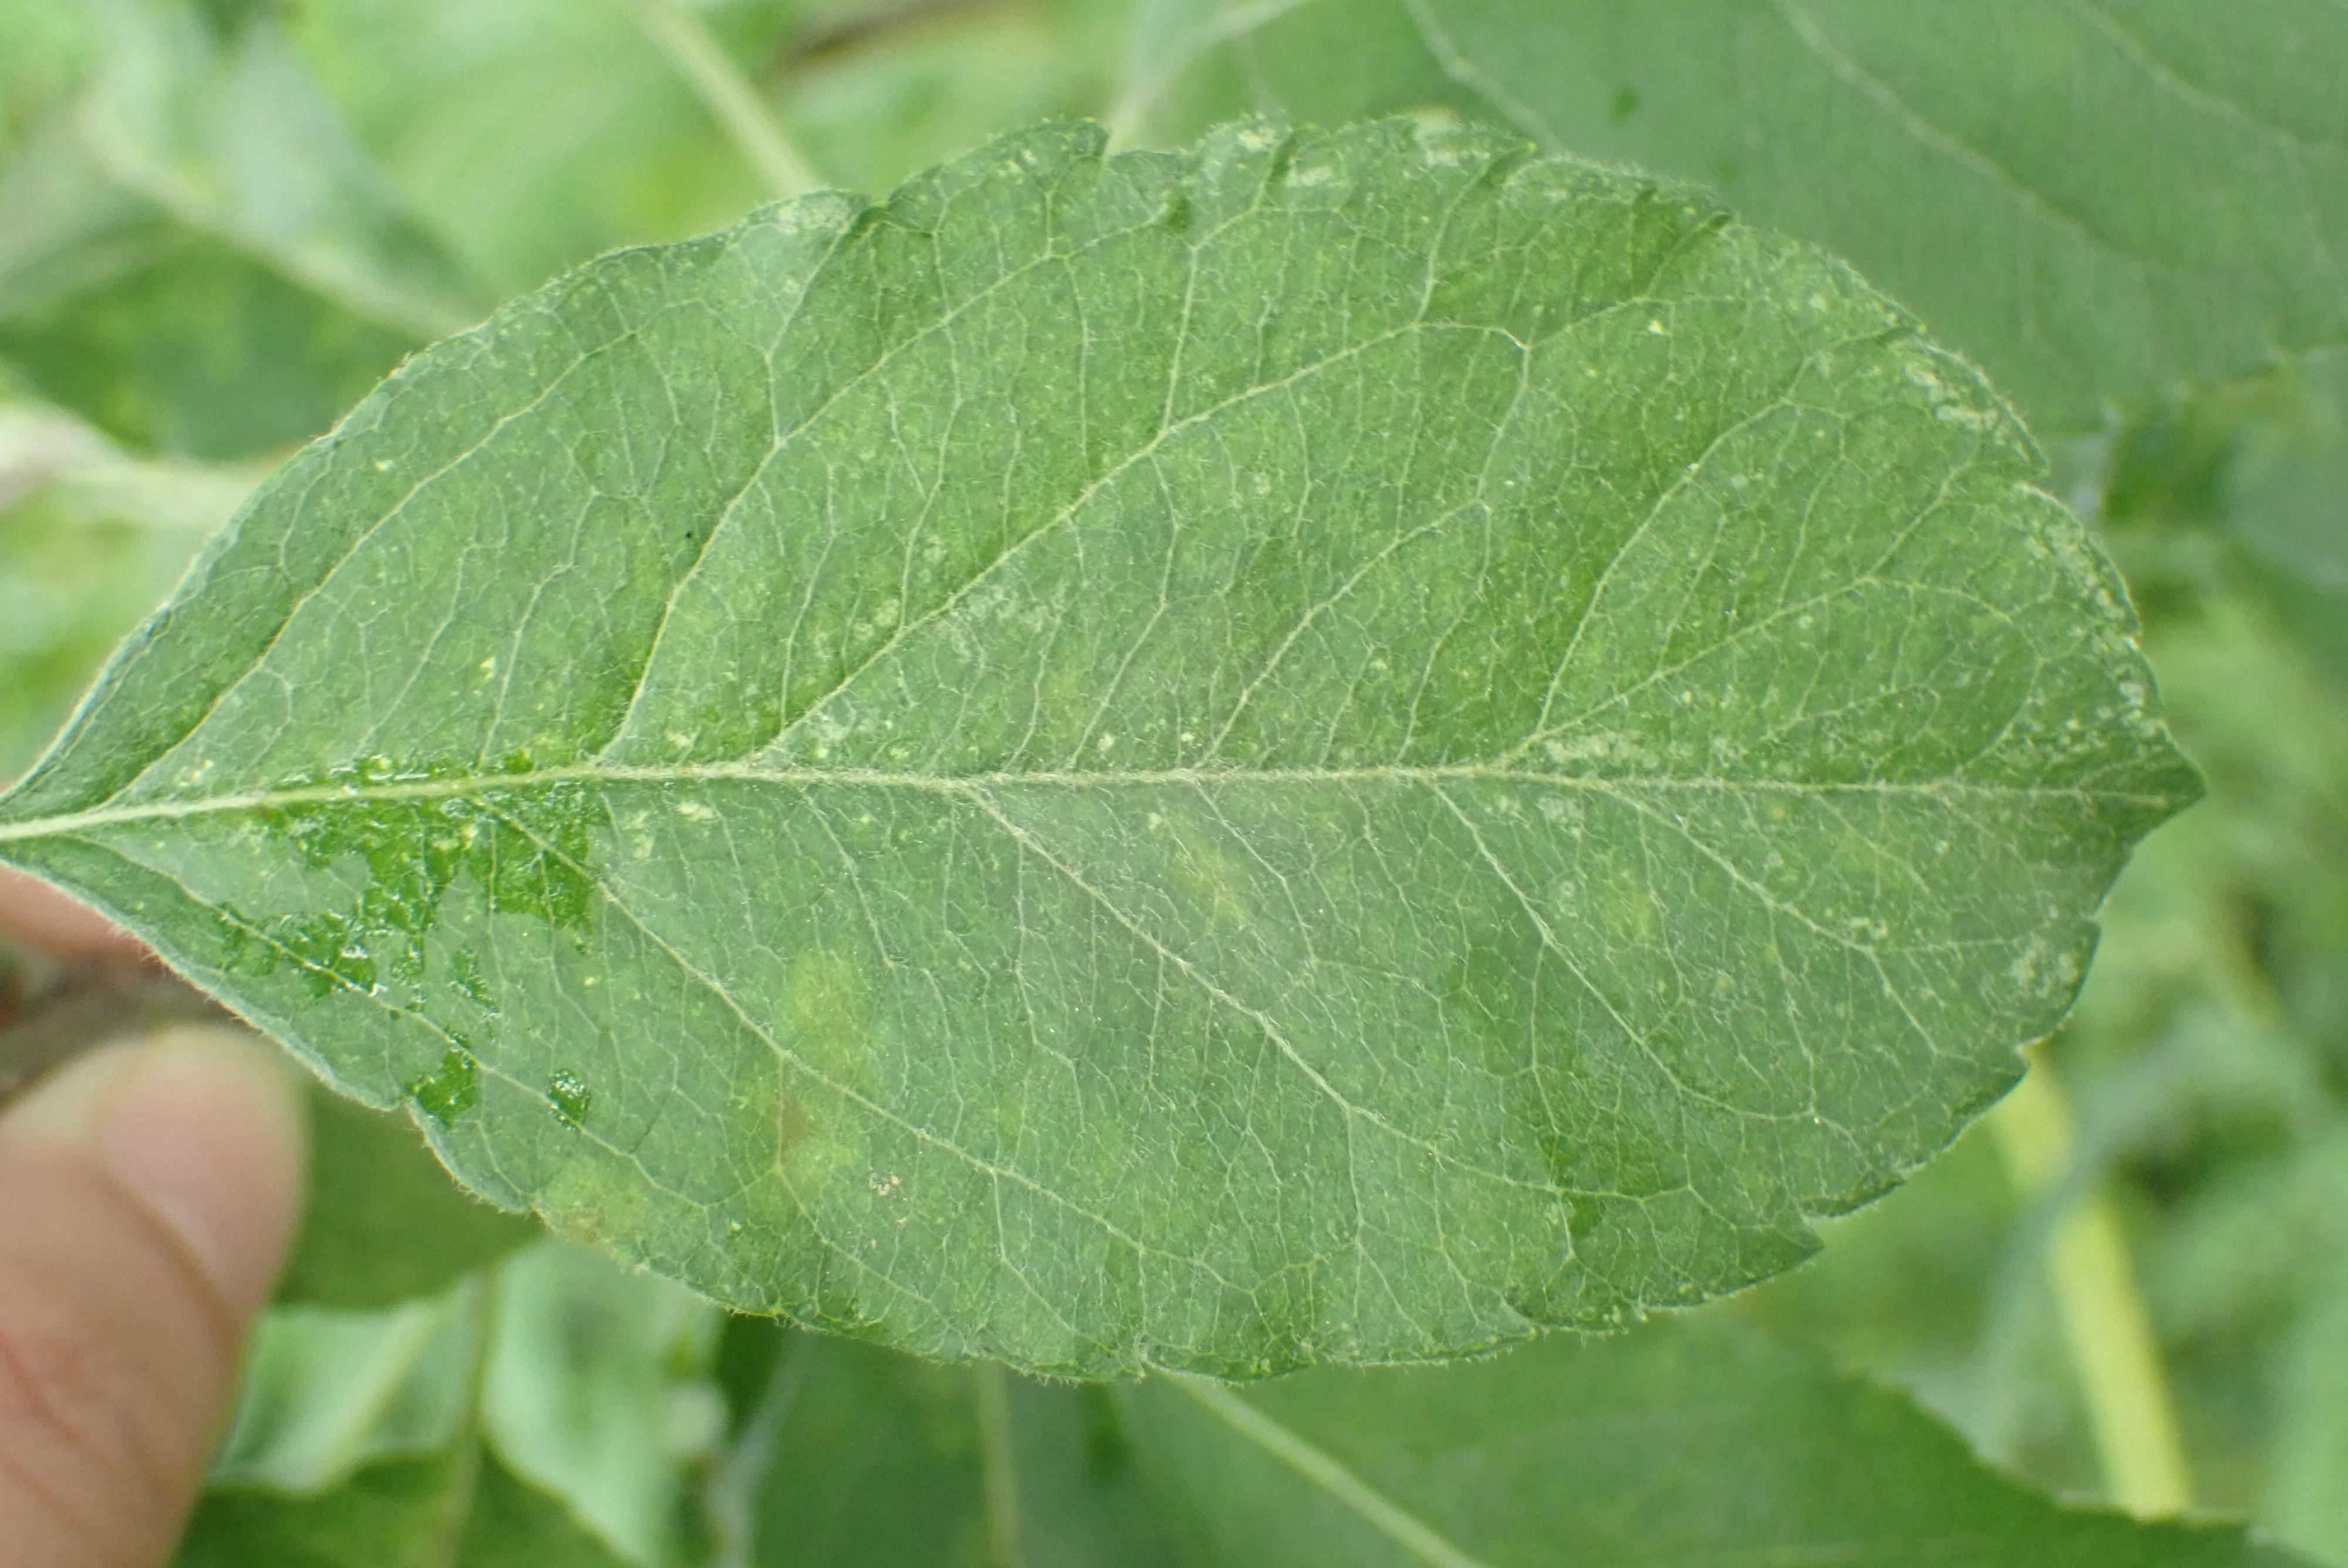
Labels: scab